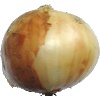
Label: Onion White 1